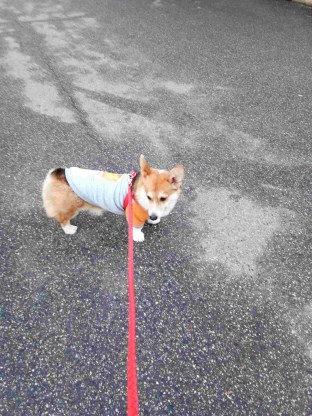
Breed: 2909-n000116-Cardigan